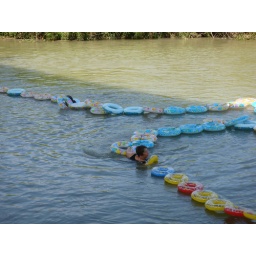
susan and paul connecting the two bridge pieces in the middle of the river